I'm O.K – A Murder Simulator

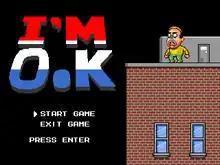
Title screen, a homage to "Mega Man 2"

I'm O.K – A Murder Simulator is a 2006 freeware video game developed by Derek Yu, Chris Hanson, Philippe Jones, Alec Holowka and Christopher Howard Wolf. It was created as a satirical response to a challenge by anti-video game-violence activist and disbarred attorney Jack Thompson.